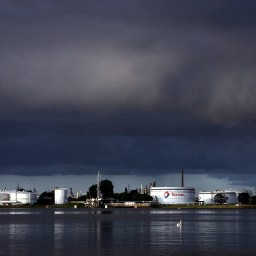
Cloud type: Nimbostratus (Ns)